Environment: real
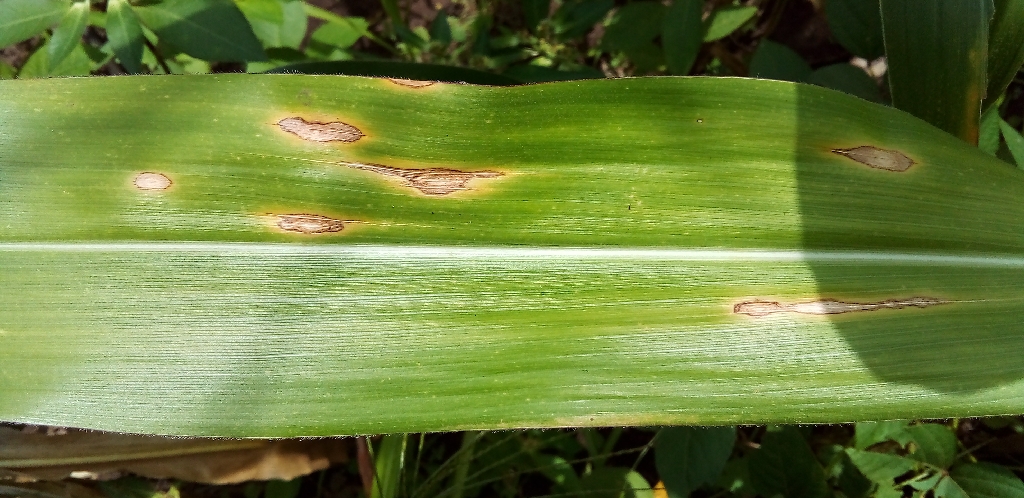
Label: northern_corn_leaf_blight